Benjamin Handley Geary

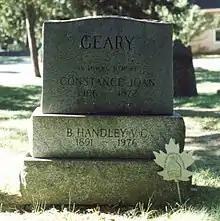

Geary was evacuated to England having been shot in the head and lost the sight in his left eye; his right eye was also seriously impaired. He was promoted to lieutenant, worked on ground duties with the Royal Flying Corps, returned to France (still with the RFC) in 1916 and was appointed acting captain. In January 1918 he rejoined the 1st Battalion East Surrey Regiment in Italy, still as acting captain, and commanded a company although medically he should not have returned to active duty. Later that year he returned to France and was wounded again. He retired from Army in 1919 with the rank of captain.